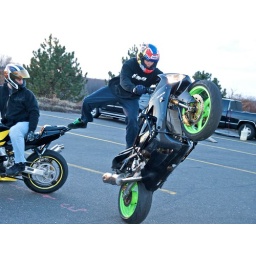
going back into circles after stopping the bike in the air, stepping on the scrape bar of that f4i